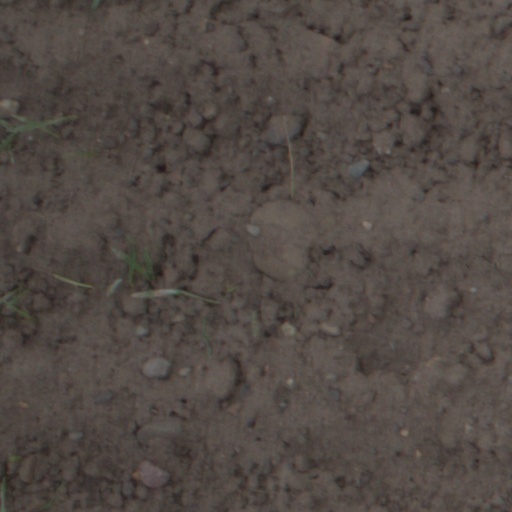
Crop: wheat